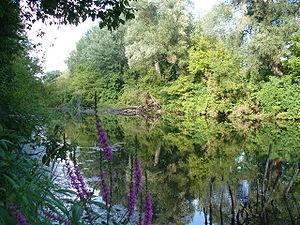
Cet article recense les zones humides de Slovaquie concernées par la convention de Ramsar.